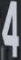
Number: 4